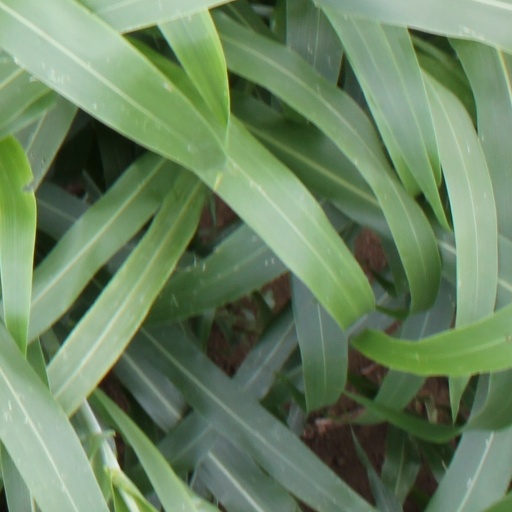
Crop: sorghum